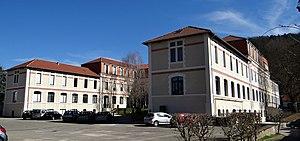
Cahors - Centre universitaire Maurice-Faure, ancienne école normale d'institutrice